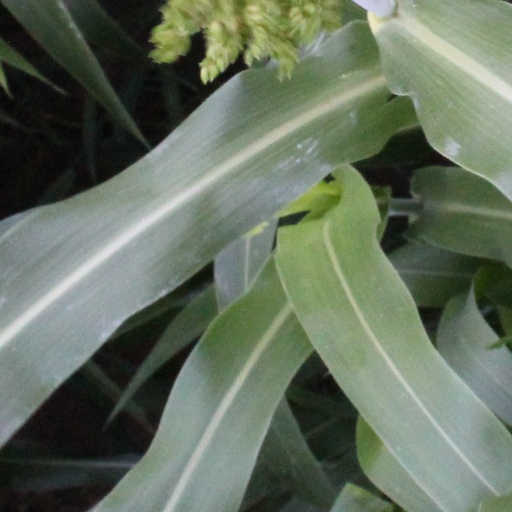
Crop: sorghum